Colonial epidemic disease in Hawaii

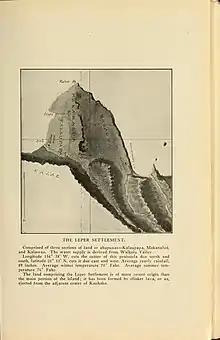
The Kalaupapa Leper Settlement

The advent of leprosy (also known as Hansen's Disease) in the Hawaiian Islands brought separation and immense sadness to the Hawaiian people. The disease was brought to the islands in the mid-1800s and was widespread by the 1860s. Leprosy is not always a death sentence, but its degenerative nature, which tends to leave patients deformed, contributes to its status as a stigmatized disease. Hawaiians' little disease immunity again played a factor in the leprosy epidemic — leprosy is a disease that many are innately immune to and thus has a slow spread rate, however since most Hawaiians did not have this immunity, it spread more quickly. This allowed colonial onlookers and Western health advisors to blame the spread on Hawaiian culture and way of life, calling them dirty, and heathens, tying it to the ancient falsehood that there is a connection between leprosy and morality.